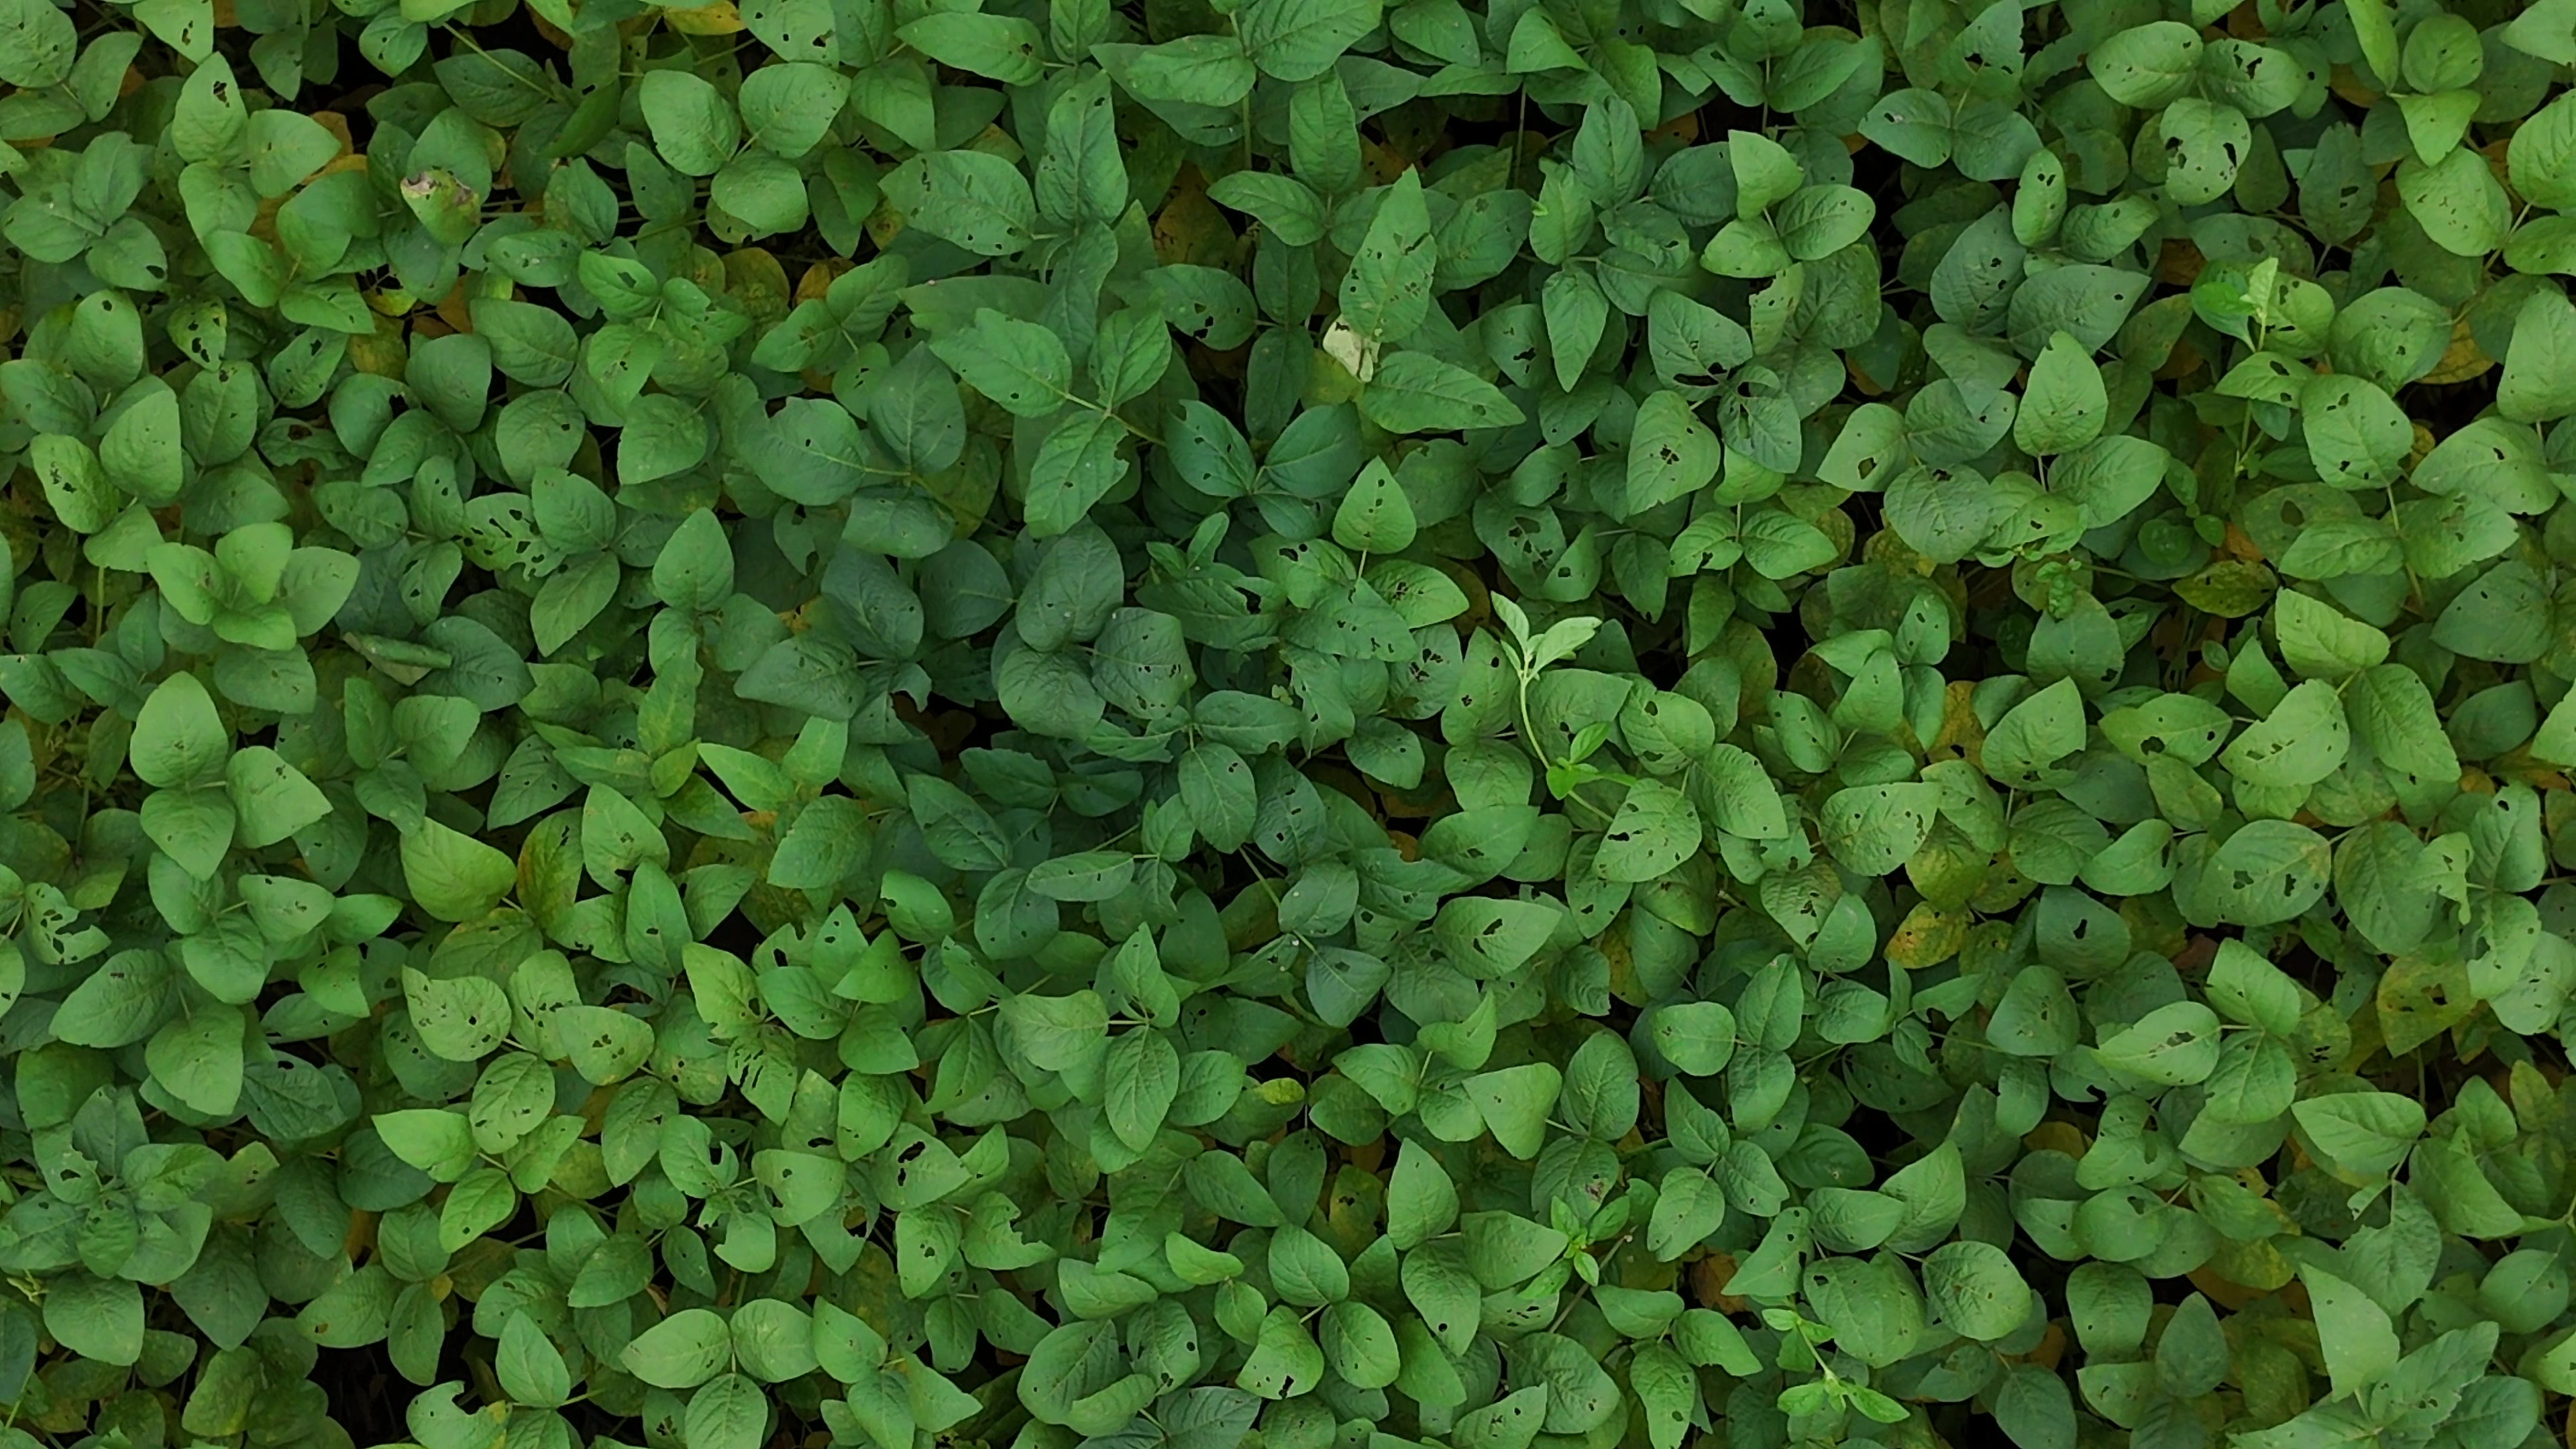
Label: Mosaic